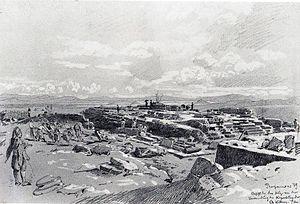
Christian Wilberg est un peintre allemand.